Kintetsu 1400 series

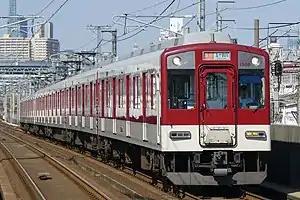
1400 series set 1407 in July 2018

The is a commuter electric multiple unit (EMU) train type operated by the private railway operator Kintetsu Railway since 1981 on many of its commuter lines in the Kansai area of Japan.